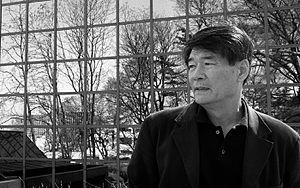
Kim Ju-yeong est un écrivain sud-coréen connu pour ses romans historiques.